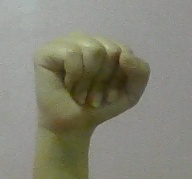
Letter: saad